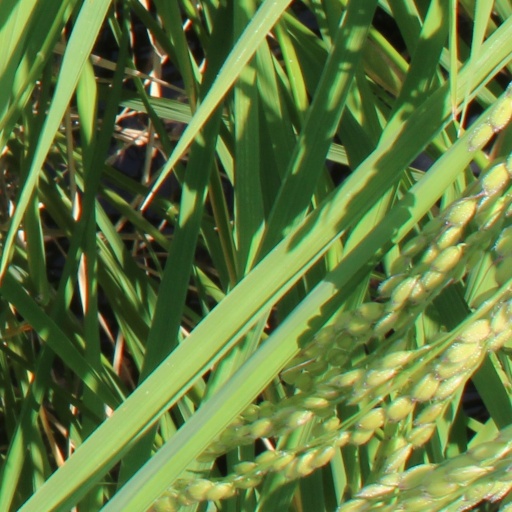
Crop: rice